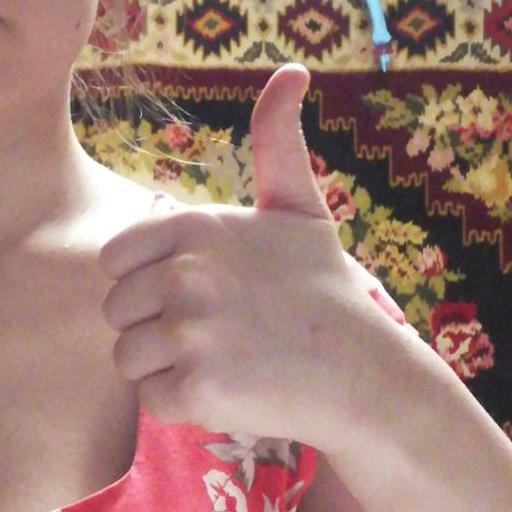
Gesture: like